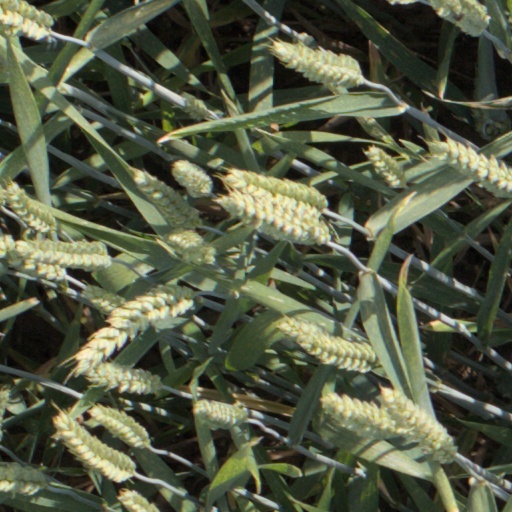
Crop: wheat